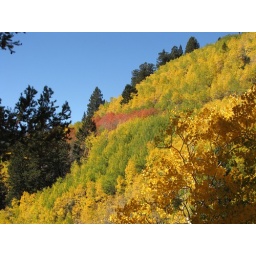
Aspens can change red and orange as well as the usual gold, as seen in the center of this picture.